Peter R. de Vries: Crime Reporter

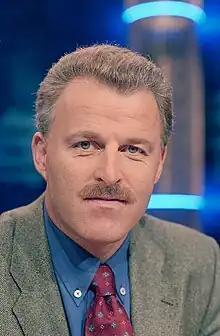
Peter R. de Vries

In November 2006, an episode was broadcast in which he accused Joran van der Sloot, one of the prime suspects in the disappearance of Natalee Holloway, of her disappearance in Aruba.